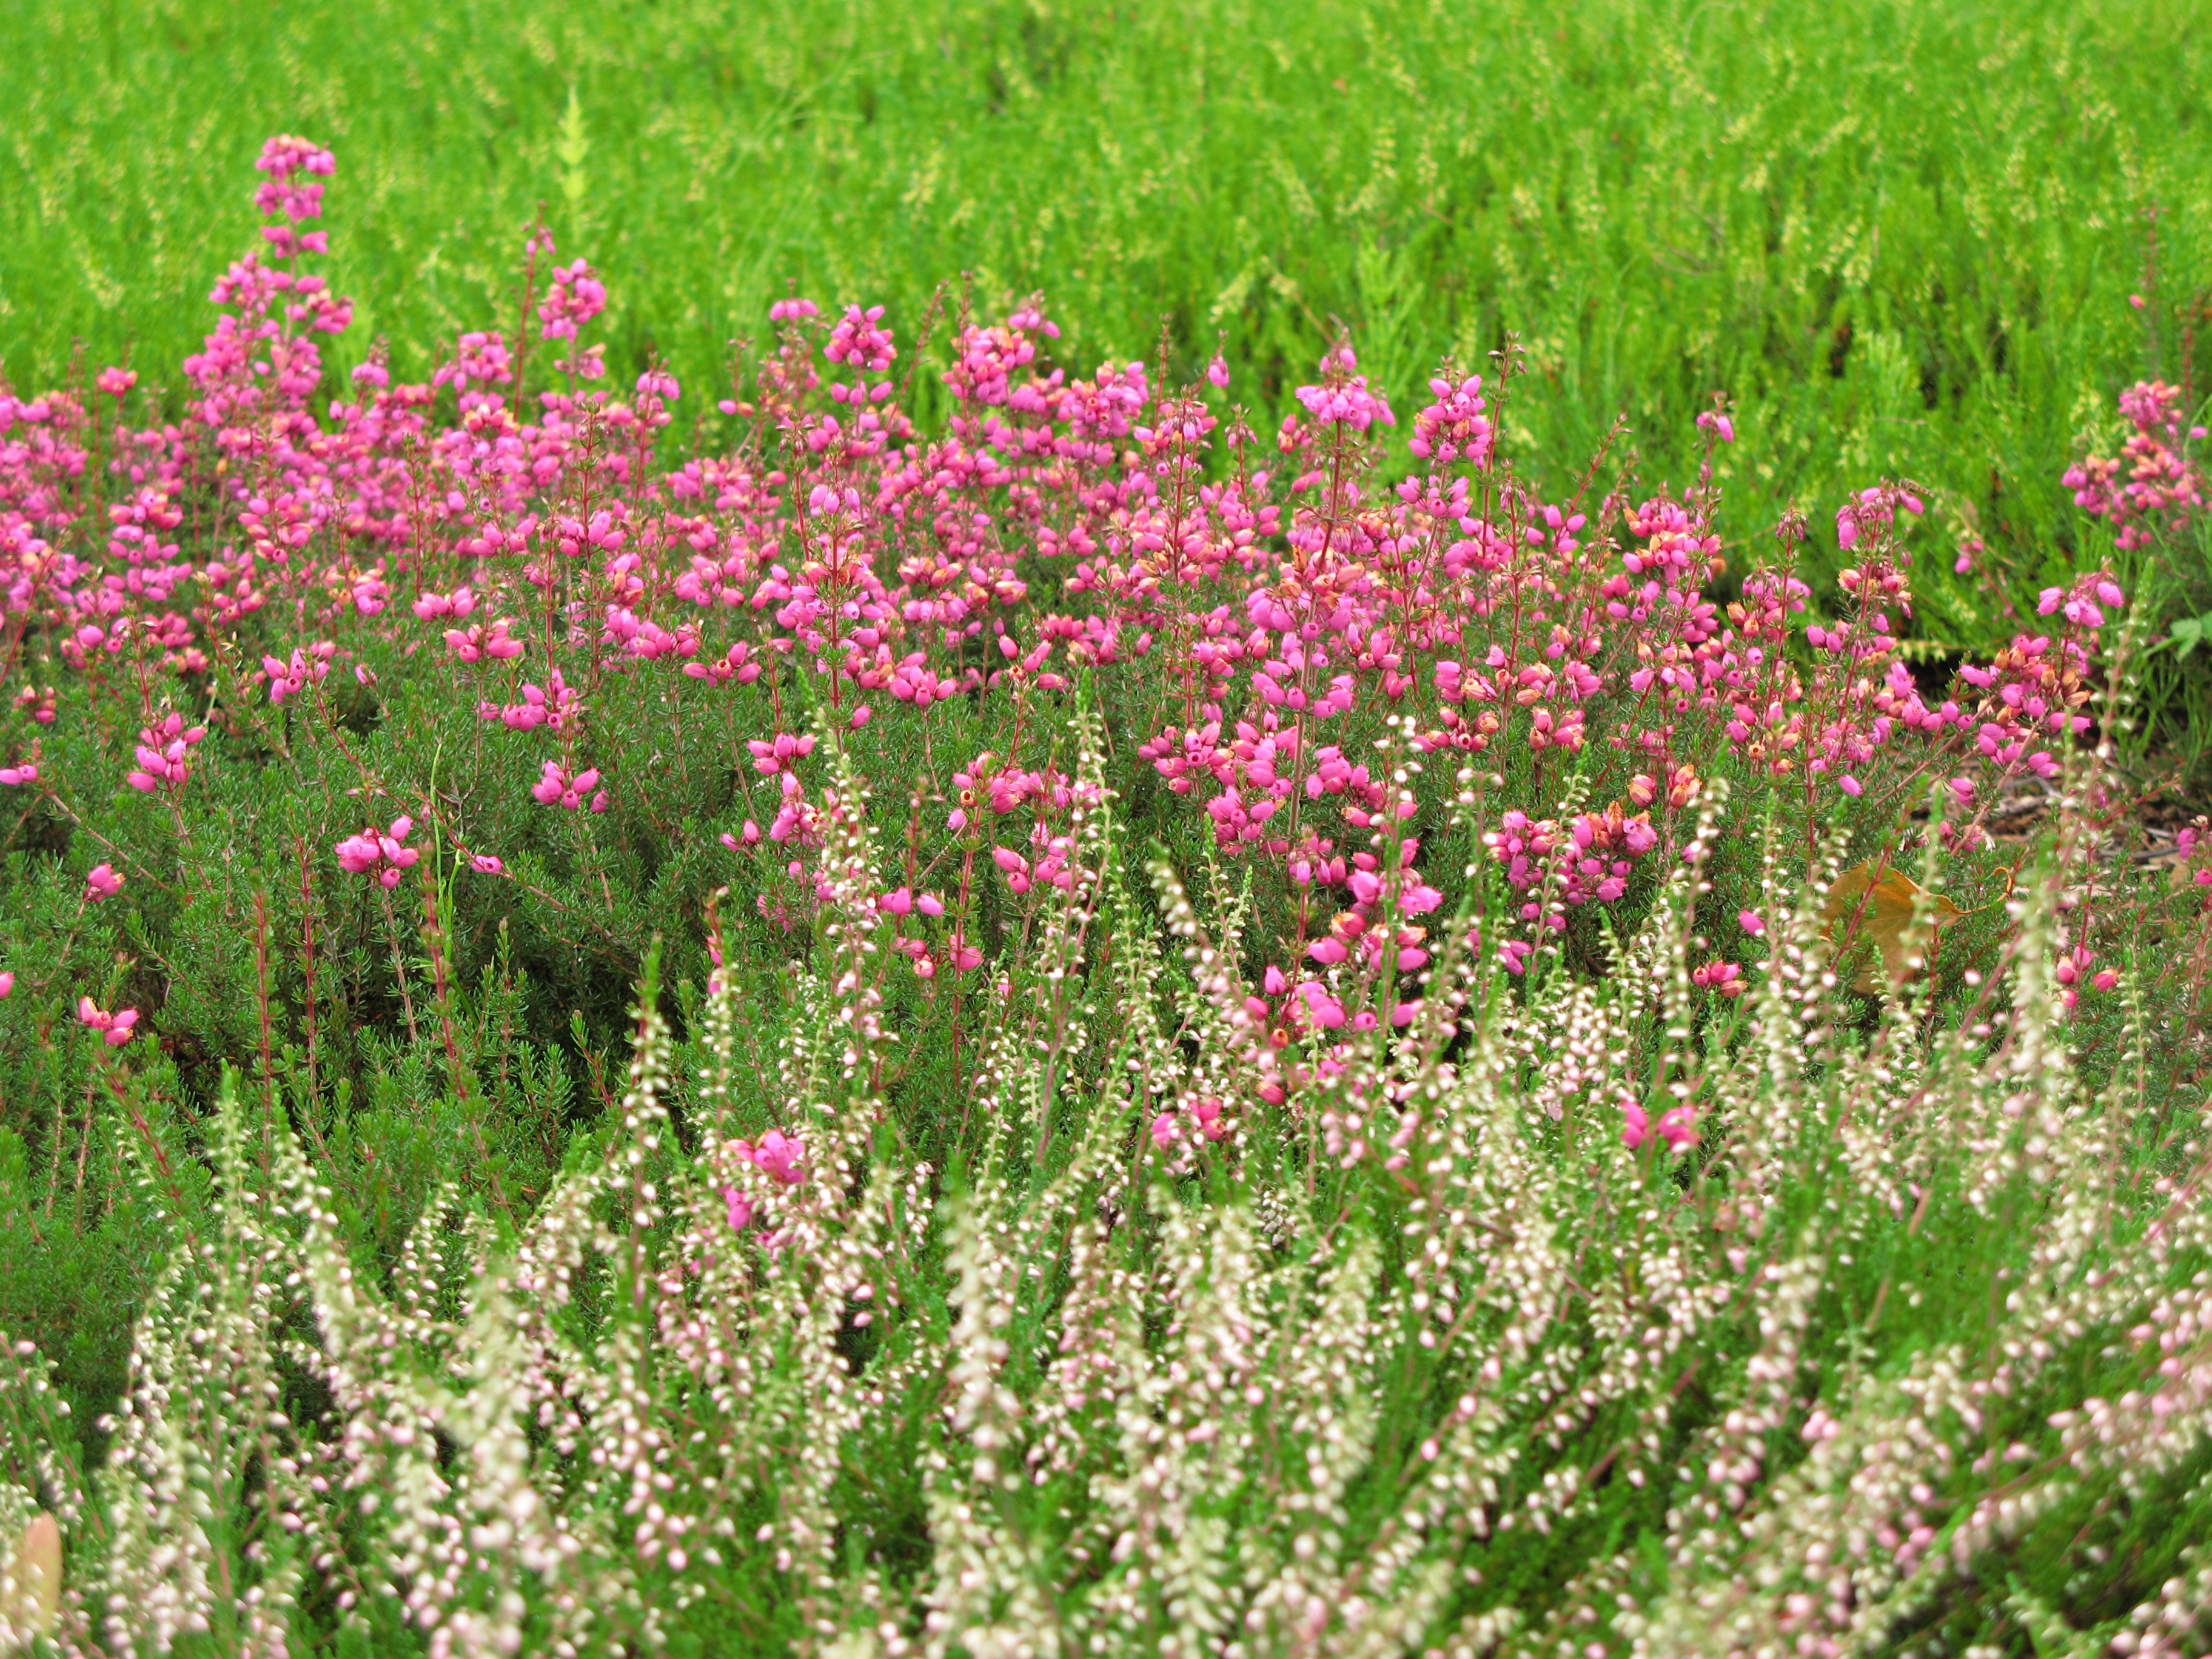
grass, plant, field, lawn, meadow, prairie, flower, pattern, high, herb, botany, flora, wildflower, background, grassland, shrub, wallpaper, hires, flowerpicturesnolimits, hi, res, resolution, g7, flowering plant, annual plant, grass family, land plant